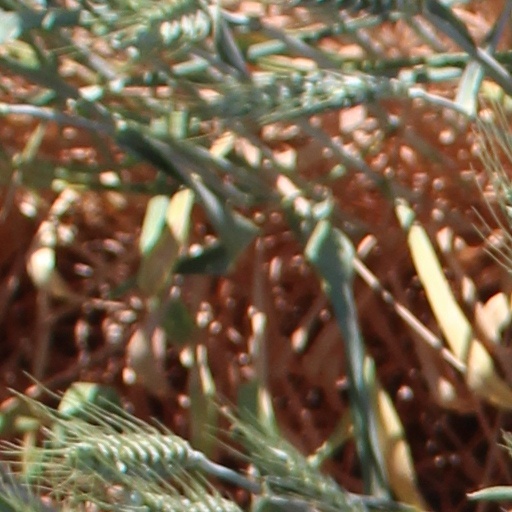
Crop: wheat